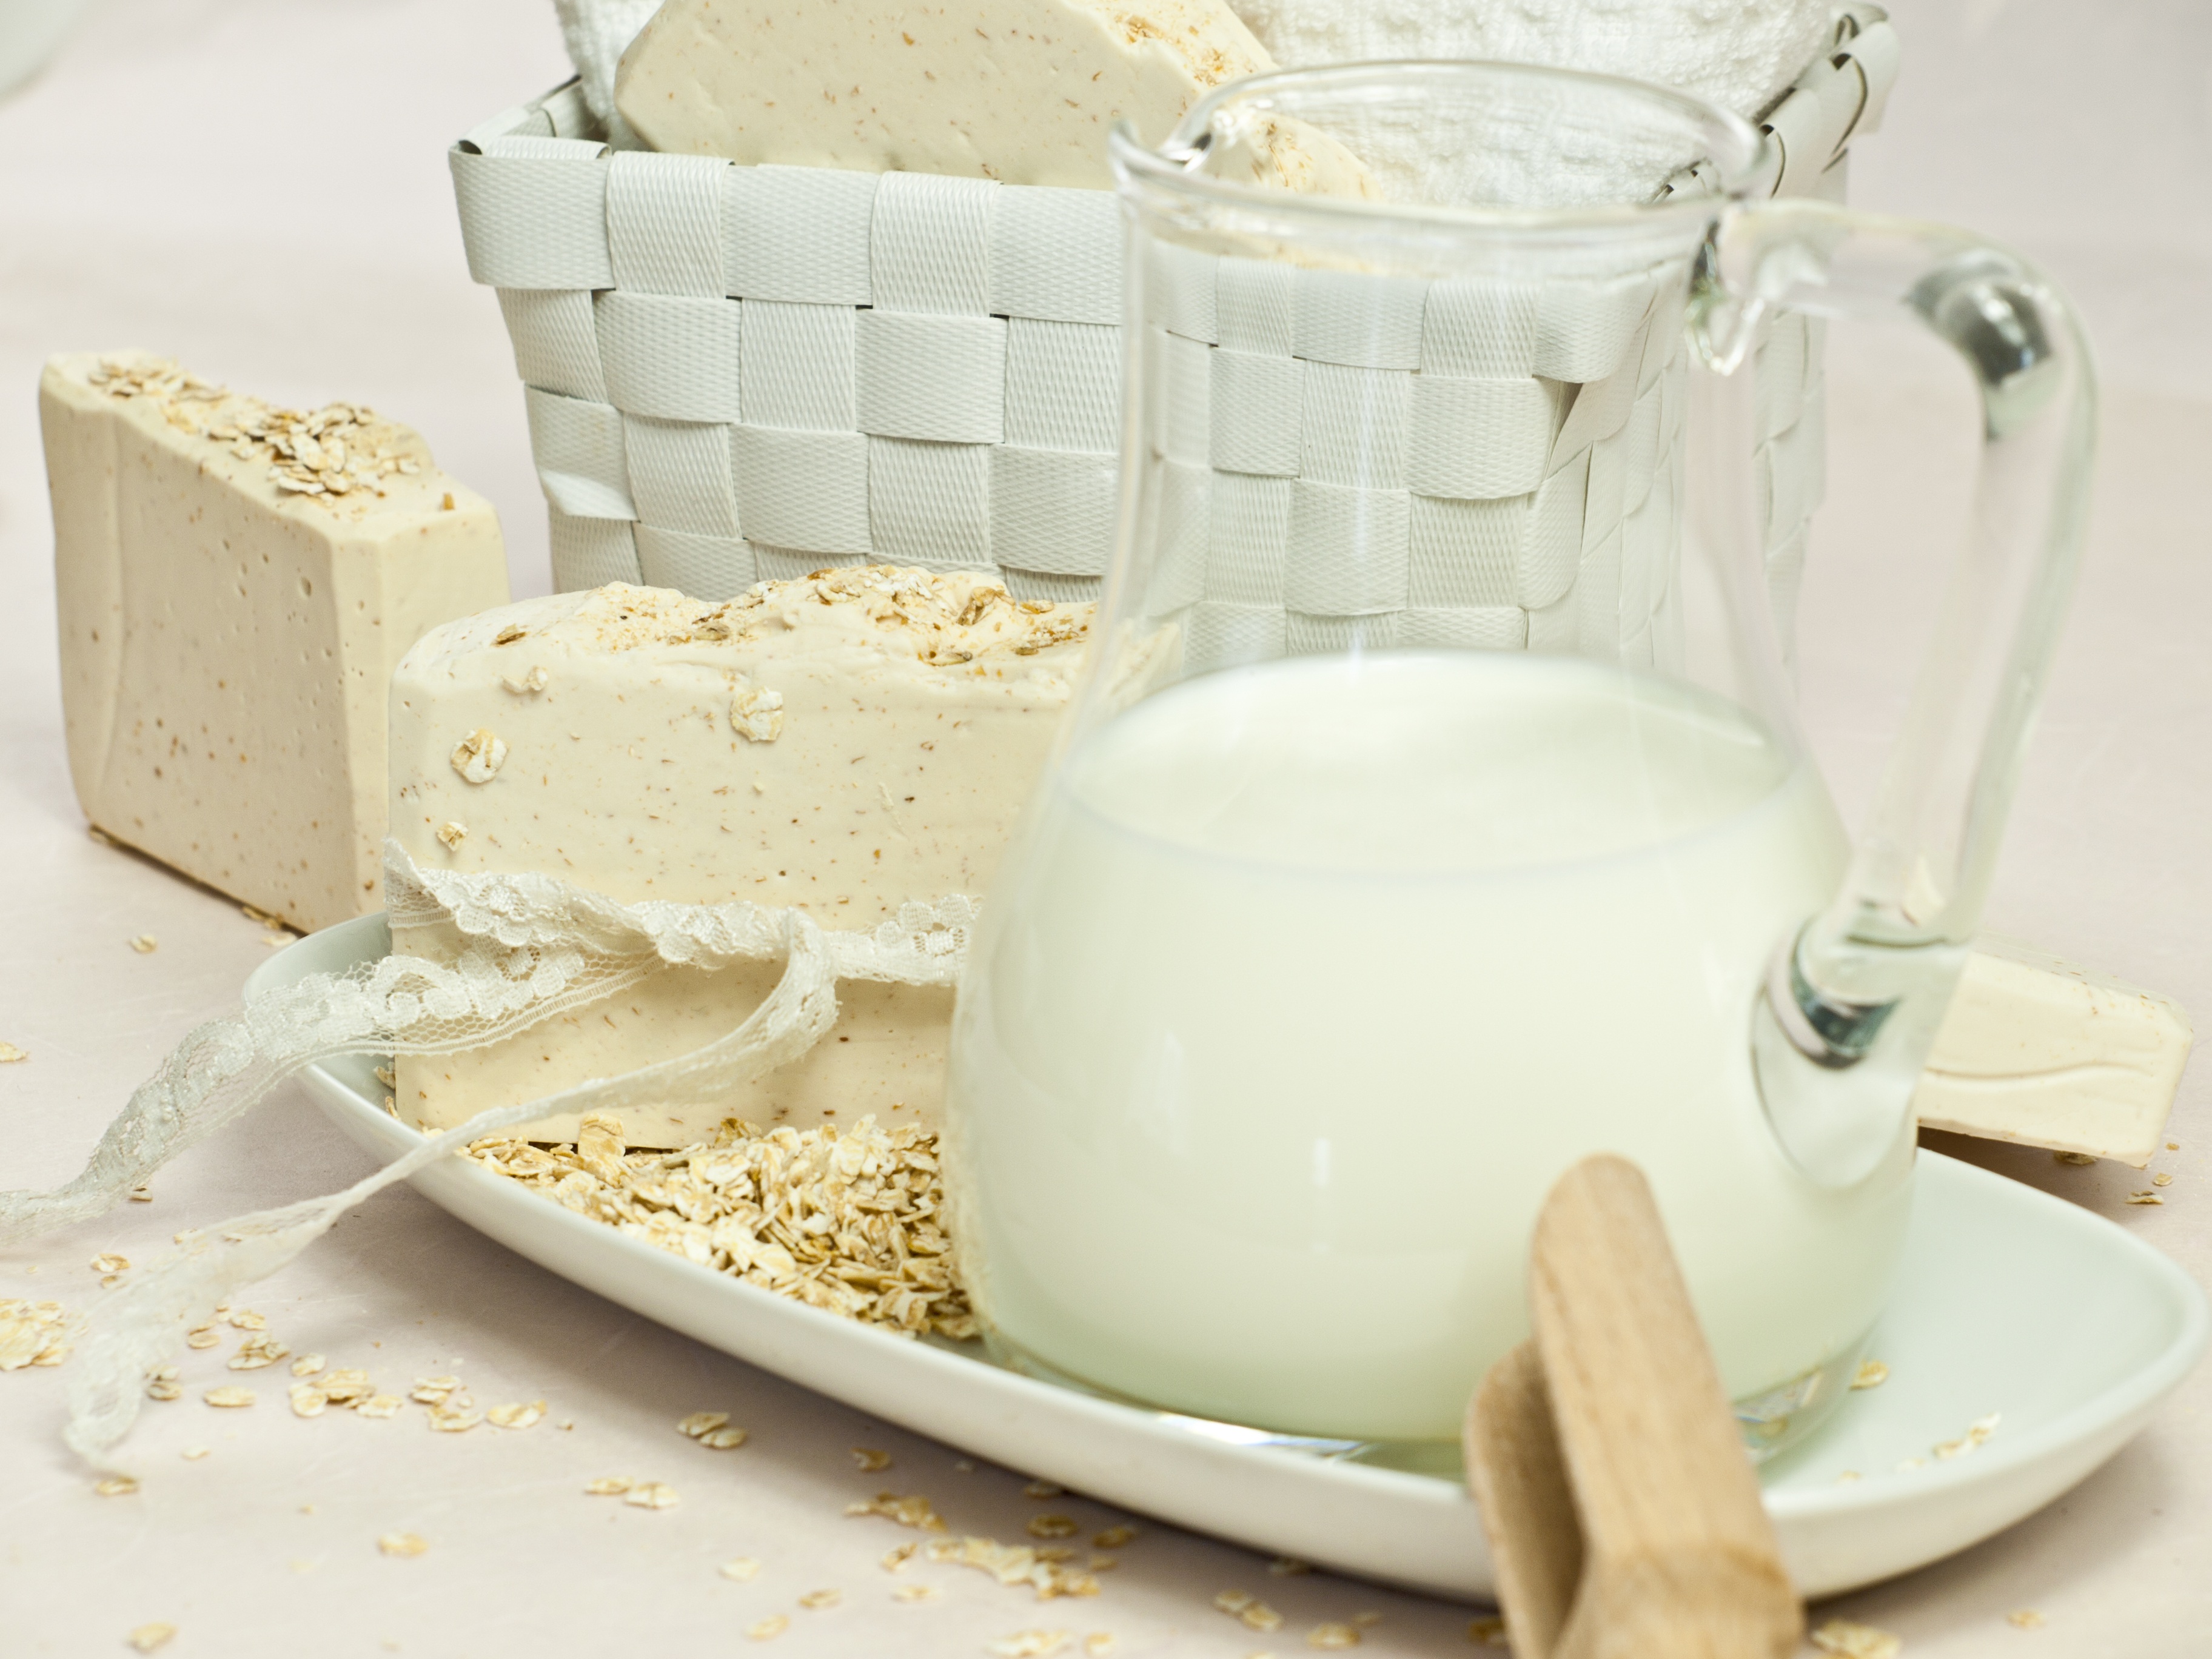
brush, meal, food, clean, wash, breakfast, dessert, dairy product, icing, wellness, flavor, oatmeal soap, body care